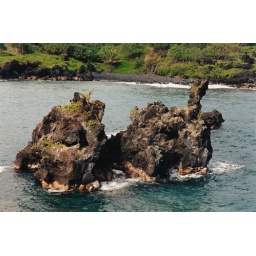
Lava frozen into rock in the ocean